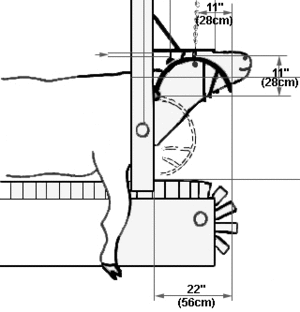
La shehita est le rite juif d'abattage par jugulation qui rend les animaux purs, propres à la consommation alimentaire et, anciennement, à être offerts devant Dieu. Les poissons et insectes autorisés à la consommation en sont exemptés.